Chicano

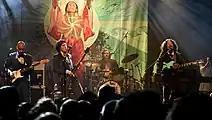
Chicano Batman is arguably the most recent popular Latin alternative band.

Chicanos may seek out both Western biomedical healthcare and Indigenous health practices when dealing with trauma or illness. The effects of colonization are proven to produce psychological distress among Indigenous communities. Intergenerational trauma, along with racism and institutionalized systems of oppression, have been shown to adversely impact the mental health of Chicanos and Latinos. Mexican Americans are three times more likely than European Americans to live in poverty. Chicano adolescent youth experience high rates of depression and anxiety. Chicana adolescents have higher rates of depression and suicidal ideation than their European-American and African-American peers. Chicano adolescents experience high rates of homicide, and suicide. Chicanos ages ten to seventeen are at a greater risk for mood and anxiety disorders than their European-American and African-American peers. Scholars have determined that the reasons for this are unclear due to the scarcity of studies on Chicano youth, but that intergenerational trauma, acculturative stress, and family factors are believed to contribute.